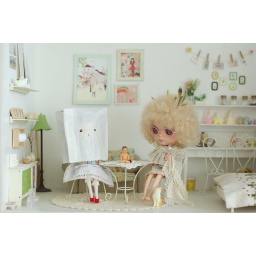
Little Dal doll is wearing a paper bag over head. She's feeling shy these day.